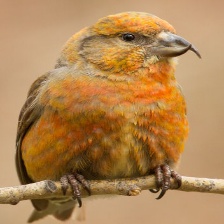
Species: RED CROSSBILL
Scientific name: LOXIA CURVIROSTRA